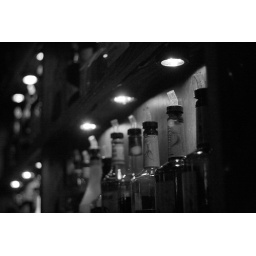
they're even exciting in black and white